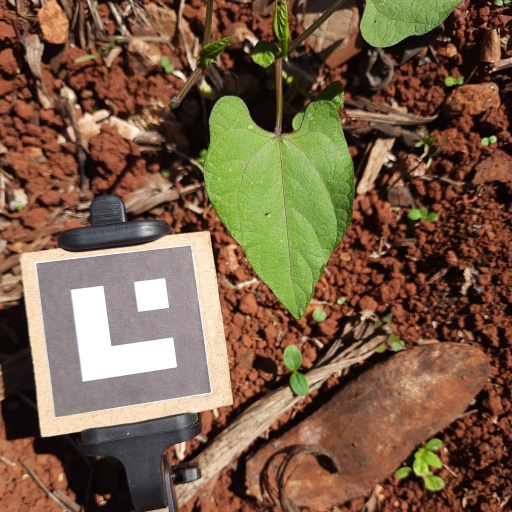
Observations: flat surface, no eating holes, under sunlight